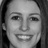
Emotion: happy